Cantonese culture

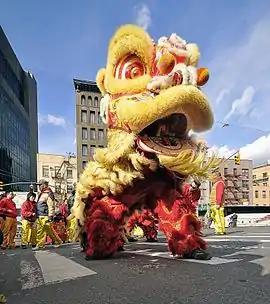
New York City Chinatown has many overseas Chinese of Cantonese ancestry. In this picture, they are doing their own style of lion dance.

Lingnan also has its own schools of Confucianism. Since the 12th century, there has been a steady stream of Cantonese Neo-Confucian thinkers, resulting in several schools of thought.